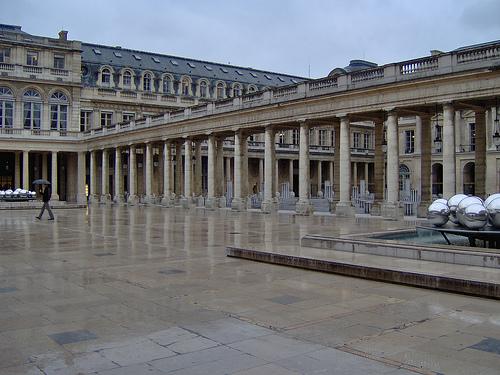
Weather: rain or strom